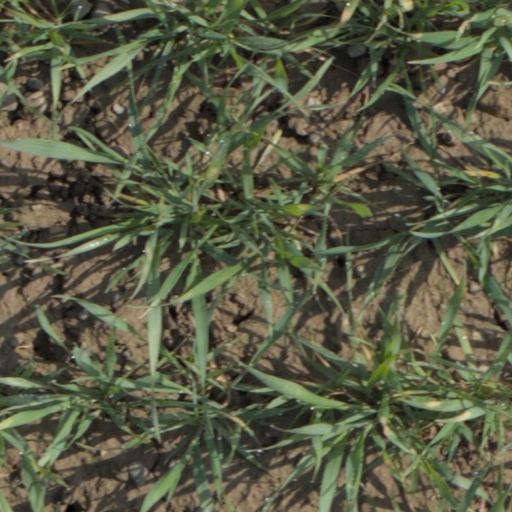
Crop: wheat